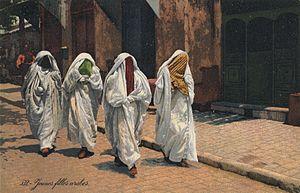
532 - Jeunes filles arabes.